Osmanville

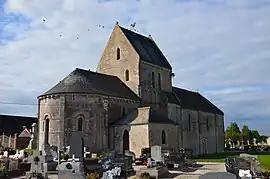
The church in Osmanville

Osmanville is a commune in the Calvados department in the Normandy region in northwestern France.